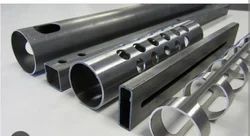
Label: Big_Diameter_Pipe_Channel_Laser_Cutting_Service